Houston

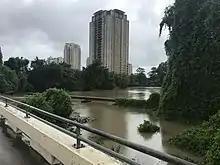
Buffalo Bayou after Hurricane Harvey, August 2017

Locations in Houston are generally classified as either being inside or outside the Interstate 610 loop. The "Inner Loop" encompasses a area which includes Downtown, pre–World War II residential neighborhoods and streetcar suburbs, and newer high-density apartment and townhouse developments. Outside the loop, the city's typology is more suburban, though many major business districts—such as Uptown, Westchase, and the Energy Corridor—lie well outside the urban core. In addition to Interstate 610, two additional loop highways encircle the city: Beltway 8, with a radius of approximately from Downtown, and State Highway 99 (the Grand Parkway), with a radius of . Approximately 470,000 people lived within the Interstate 610 loop, while 1.65 million lived between Interstate 610 and Beltway 8 and 2.25 million lived within Harris County outside Beltway 8 in 2015.